Carole Beebe Tarantelli

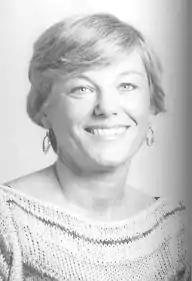

Carole Jane Beebe Tarantelli (born July 12, 1942) is an American-born former member of the Italian parliament. She was the first American citizen elected to the Italian Chamber of Deputies.